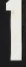
Number: 1